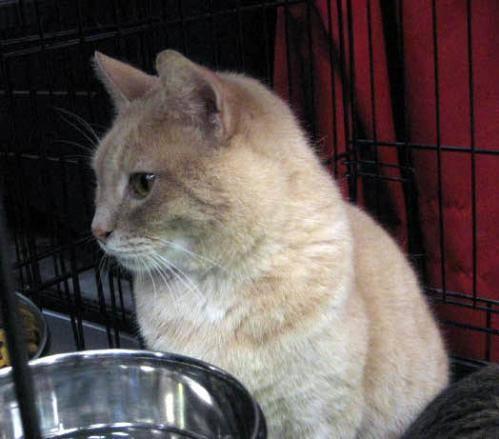
cat